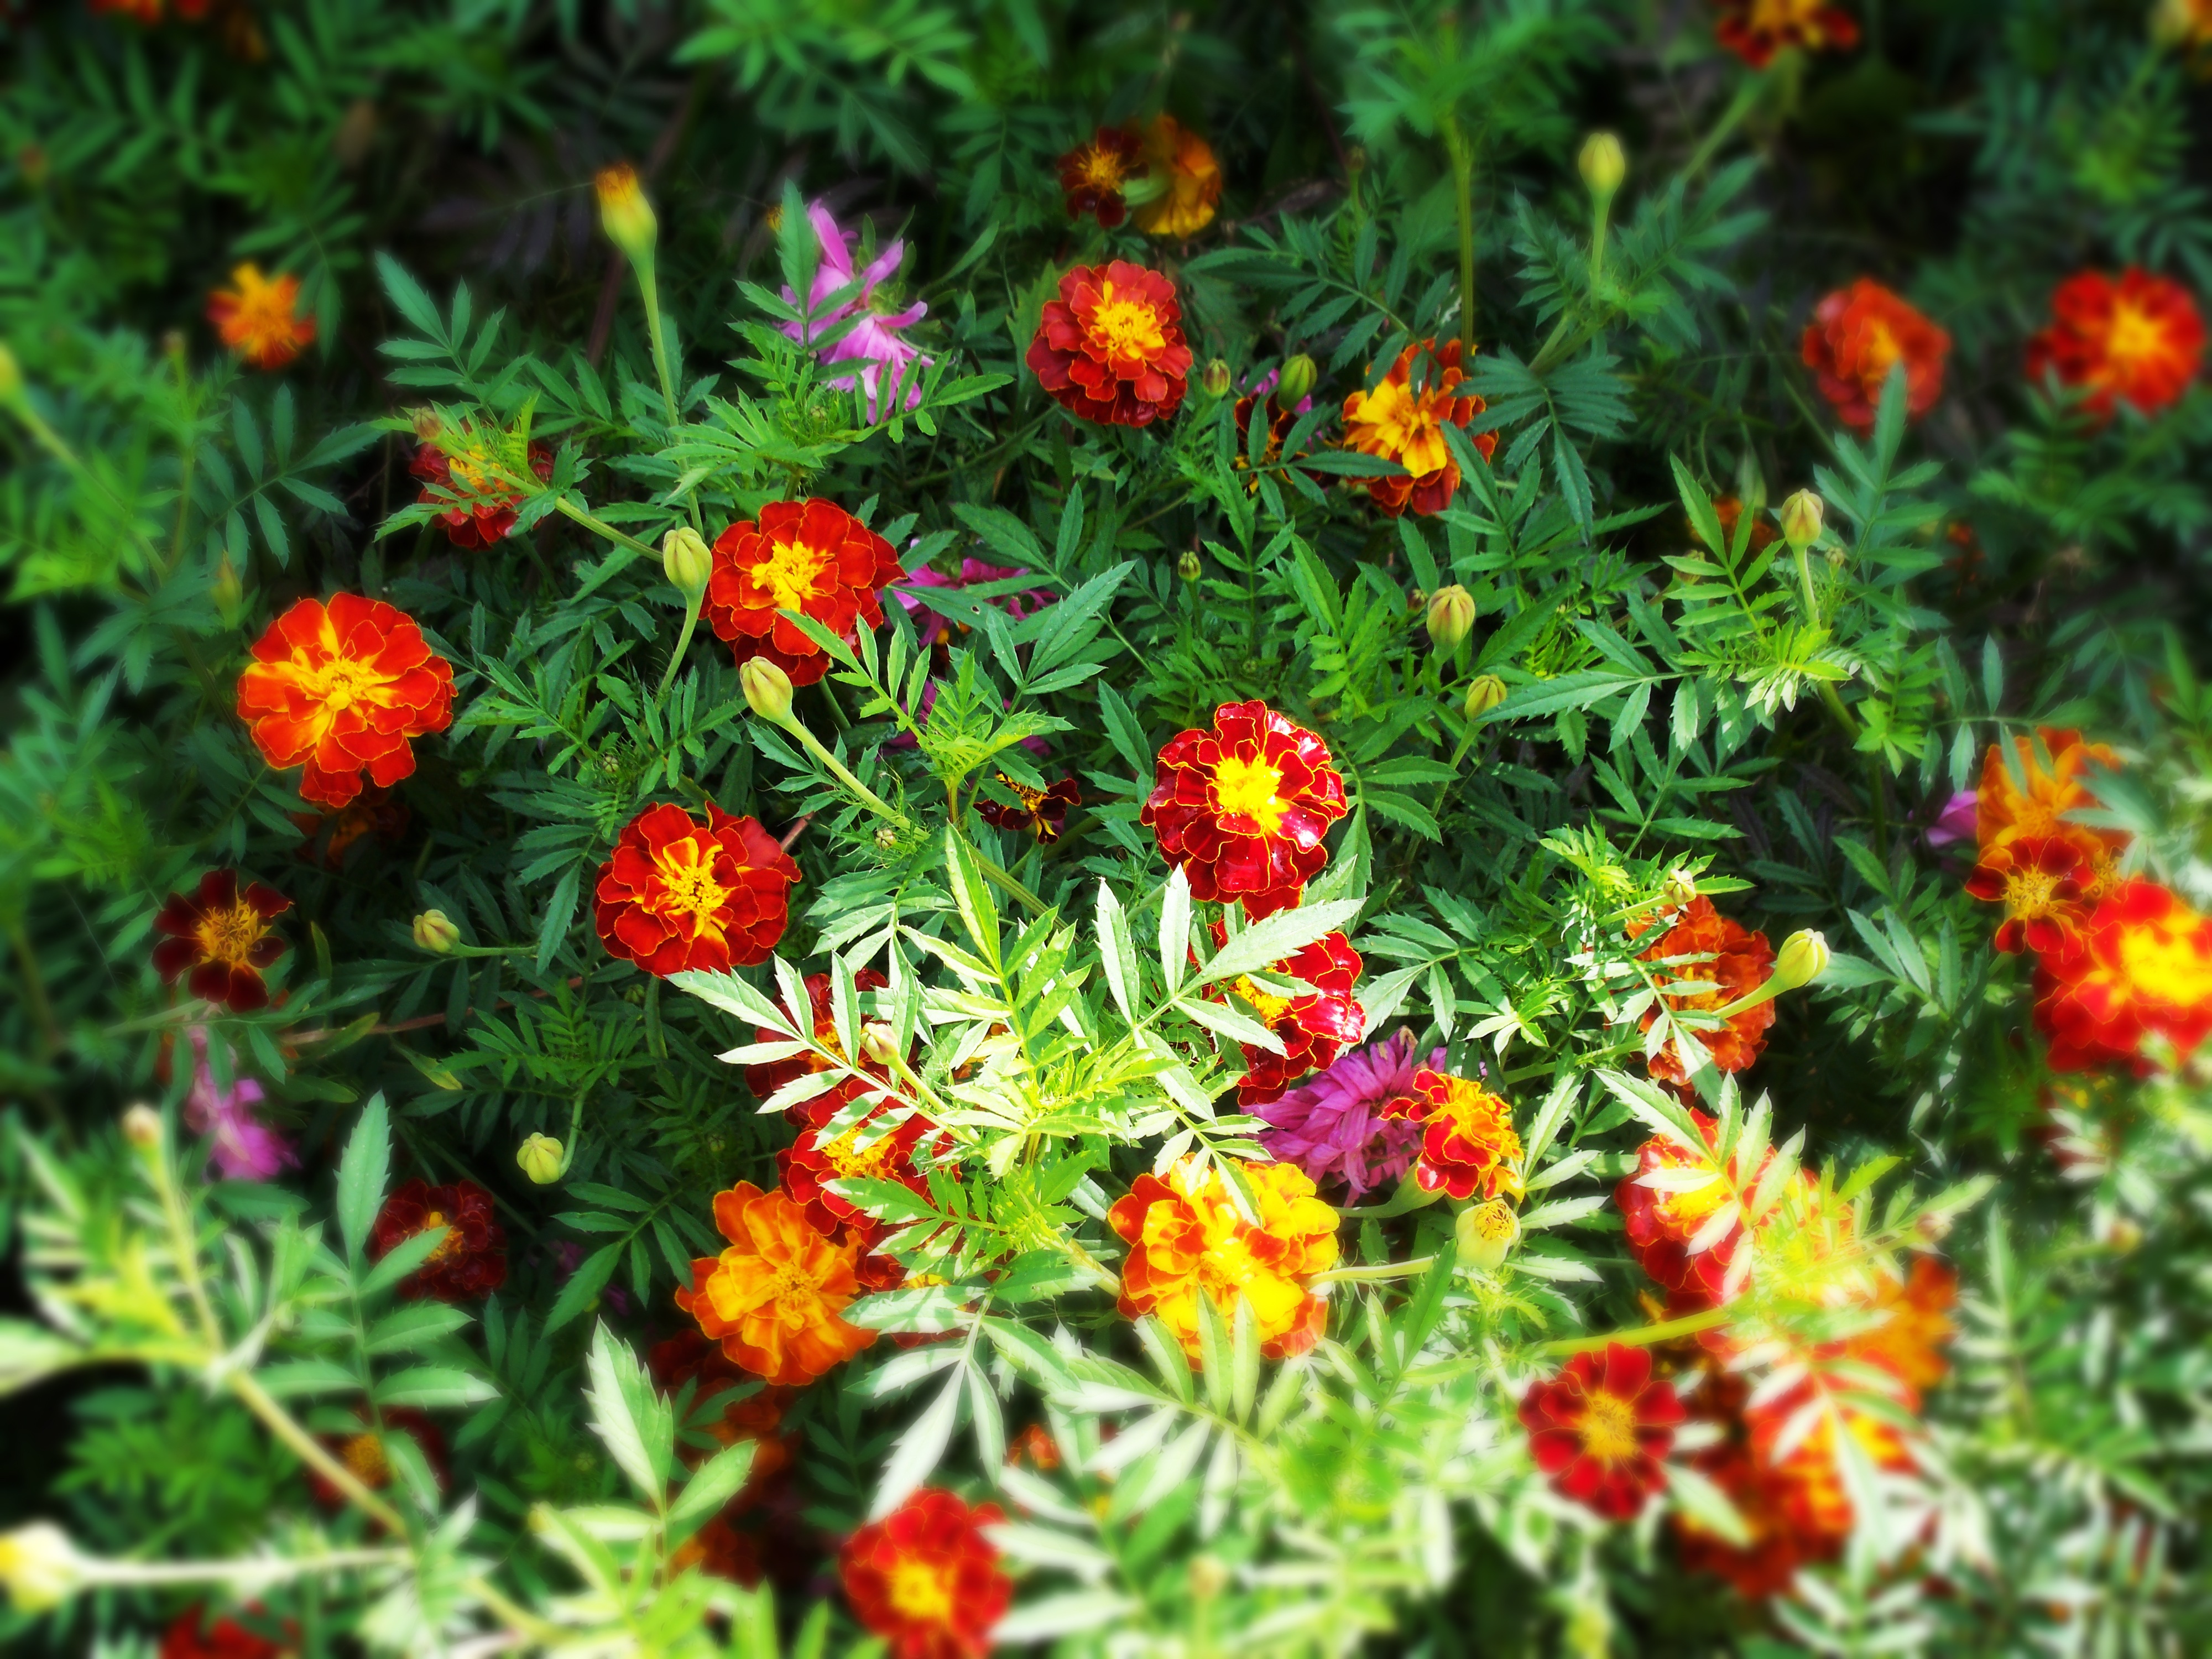
plant, flower, herb, natural, scenery, botany, flora, wildflower, shrub, chrysanthemum, flowering plant, subshrub, annual plant, land plant, castilleja